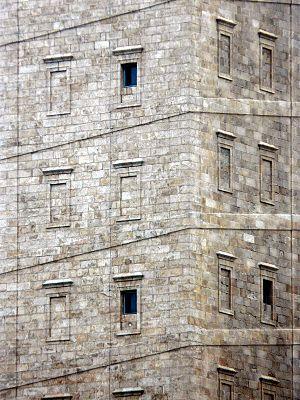
La tour d’Hercule est un phare romain situé sur un cap, face à l’océan Atlantique, dominant l'entrée de la ria donnant sur le port de La Corogne, en Galice.